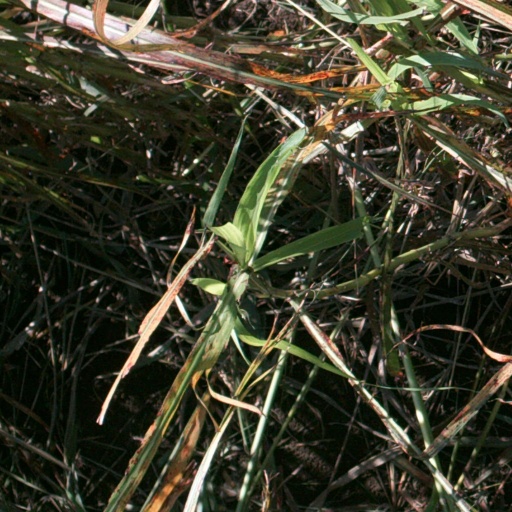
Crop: sorghum